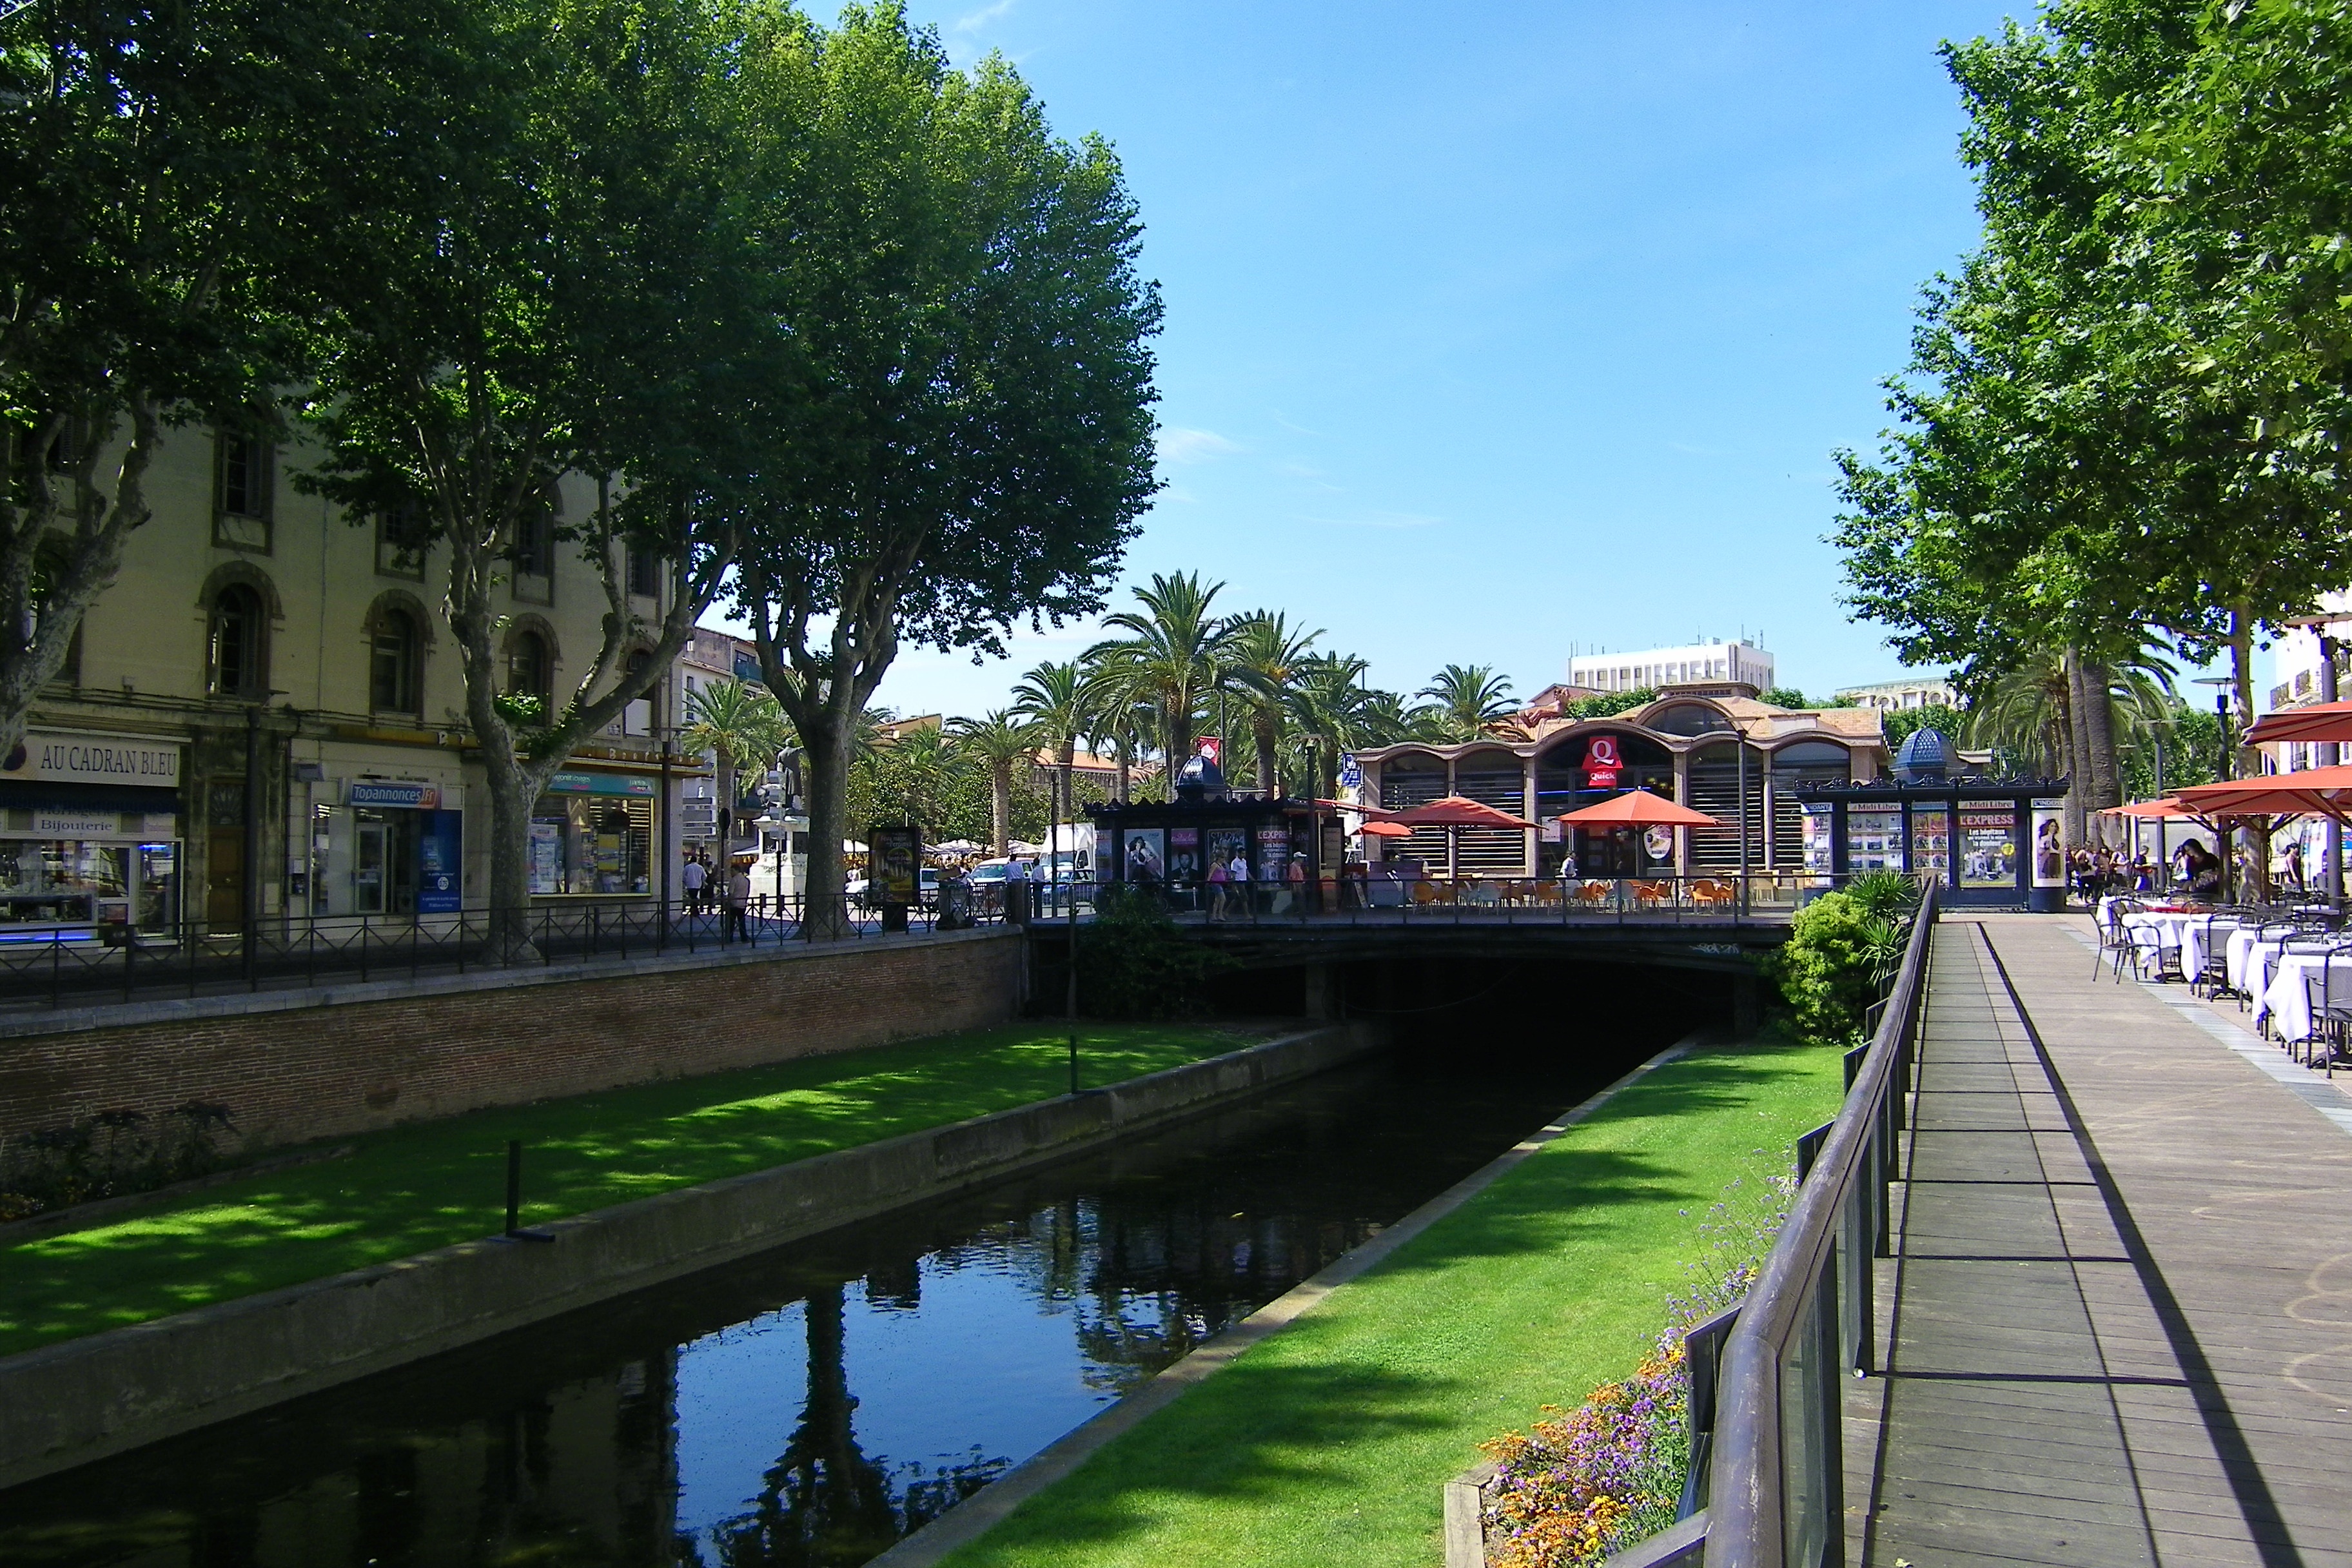
tree, town, river, canal, walkway, park, waterway, body of water, estate, perpignan, the quays, the banks of the bass